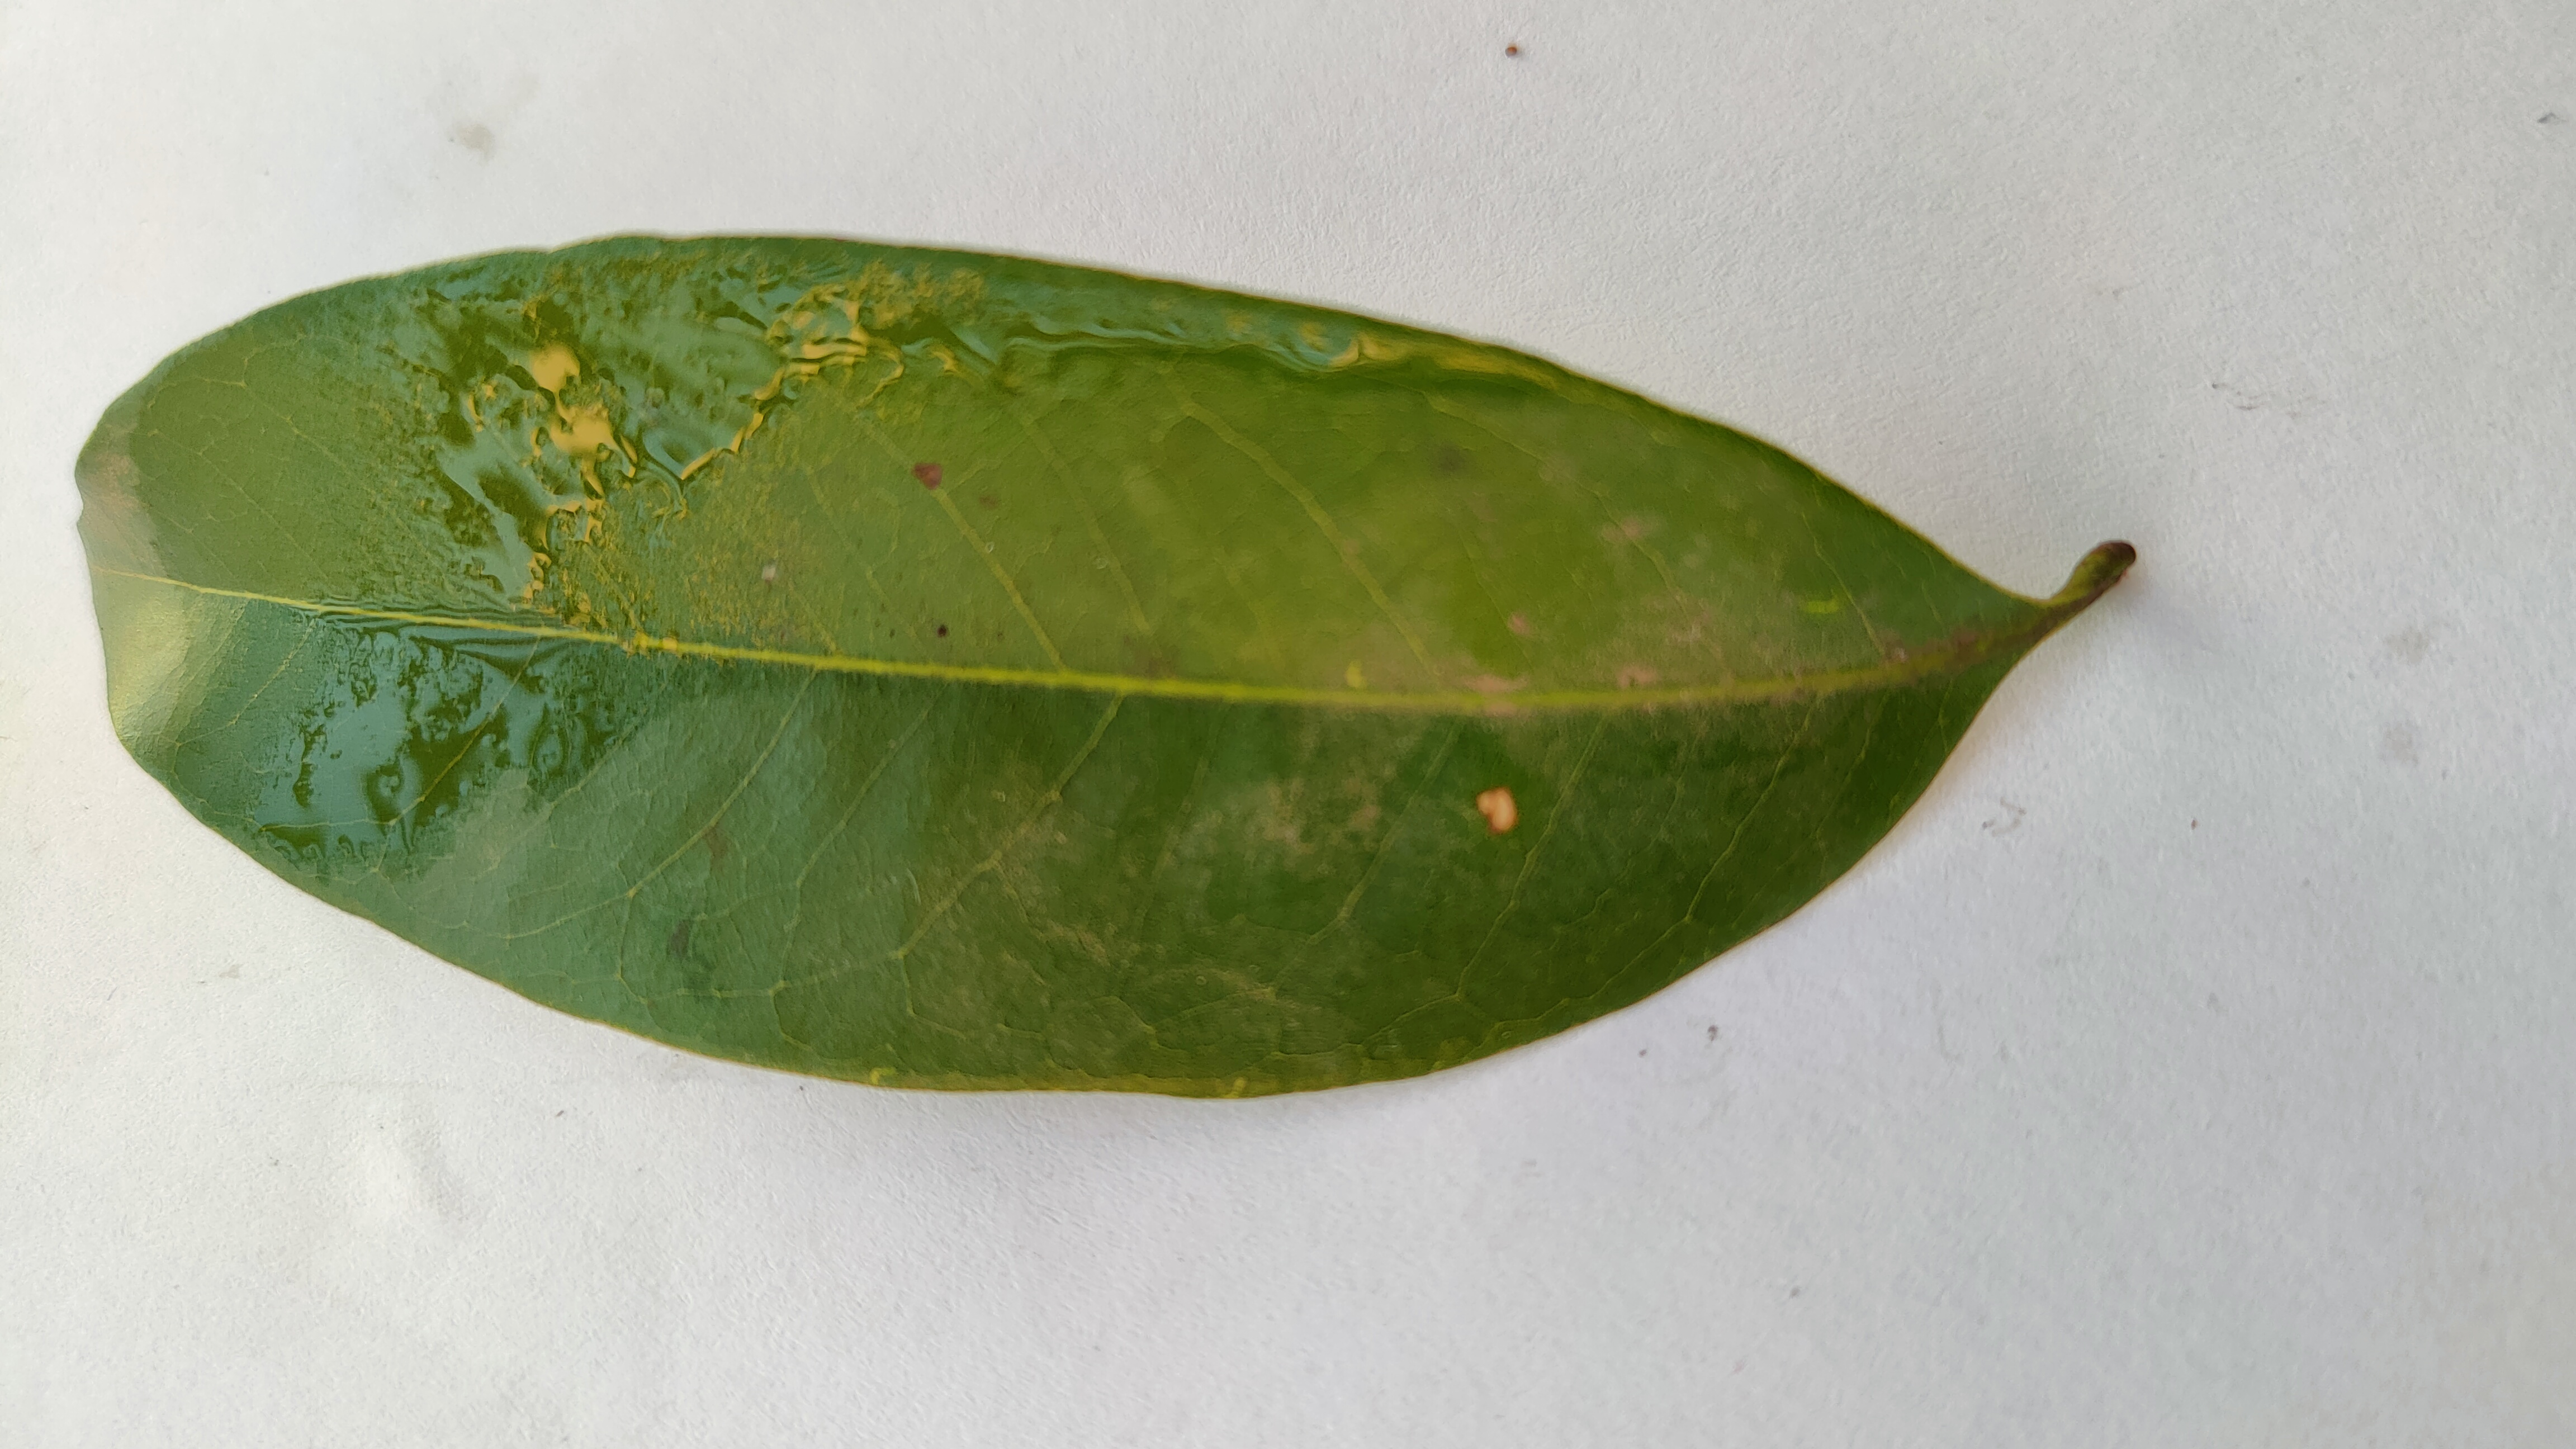
Leaf variety: Lychee